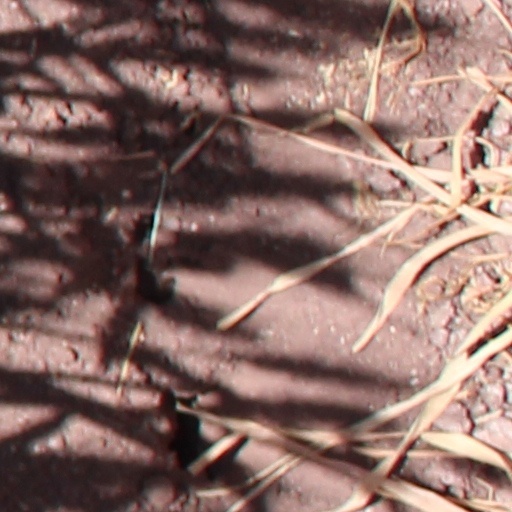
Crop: wheat